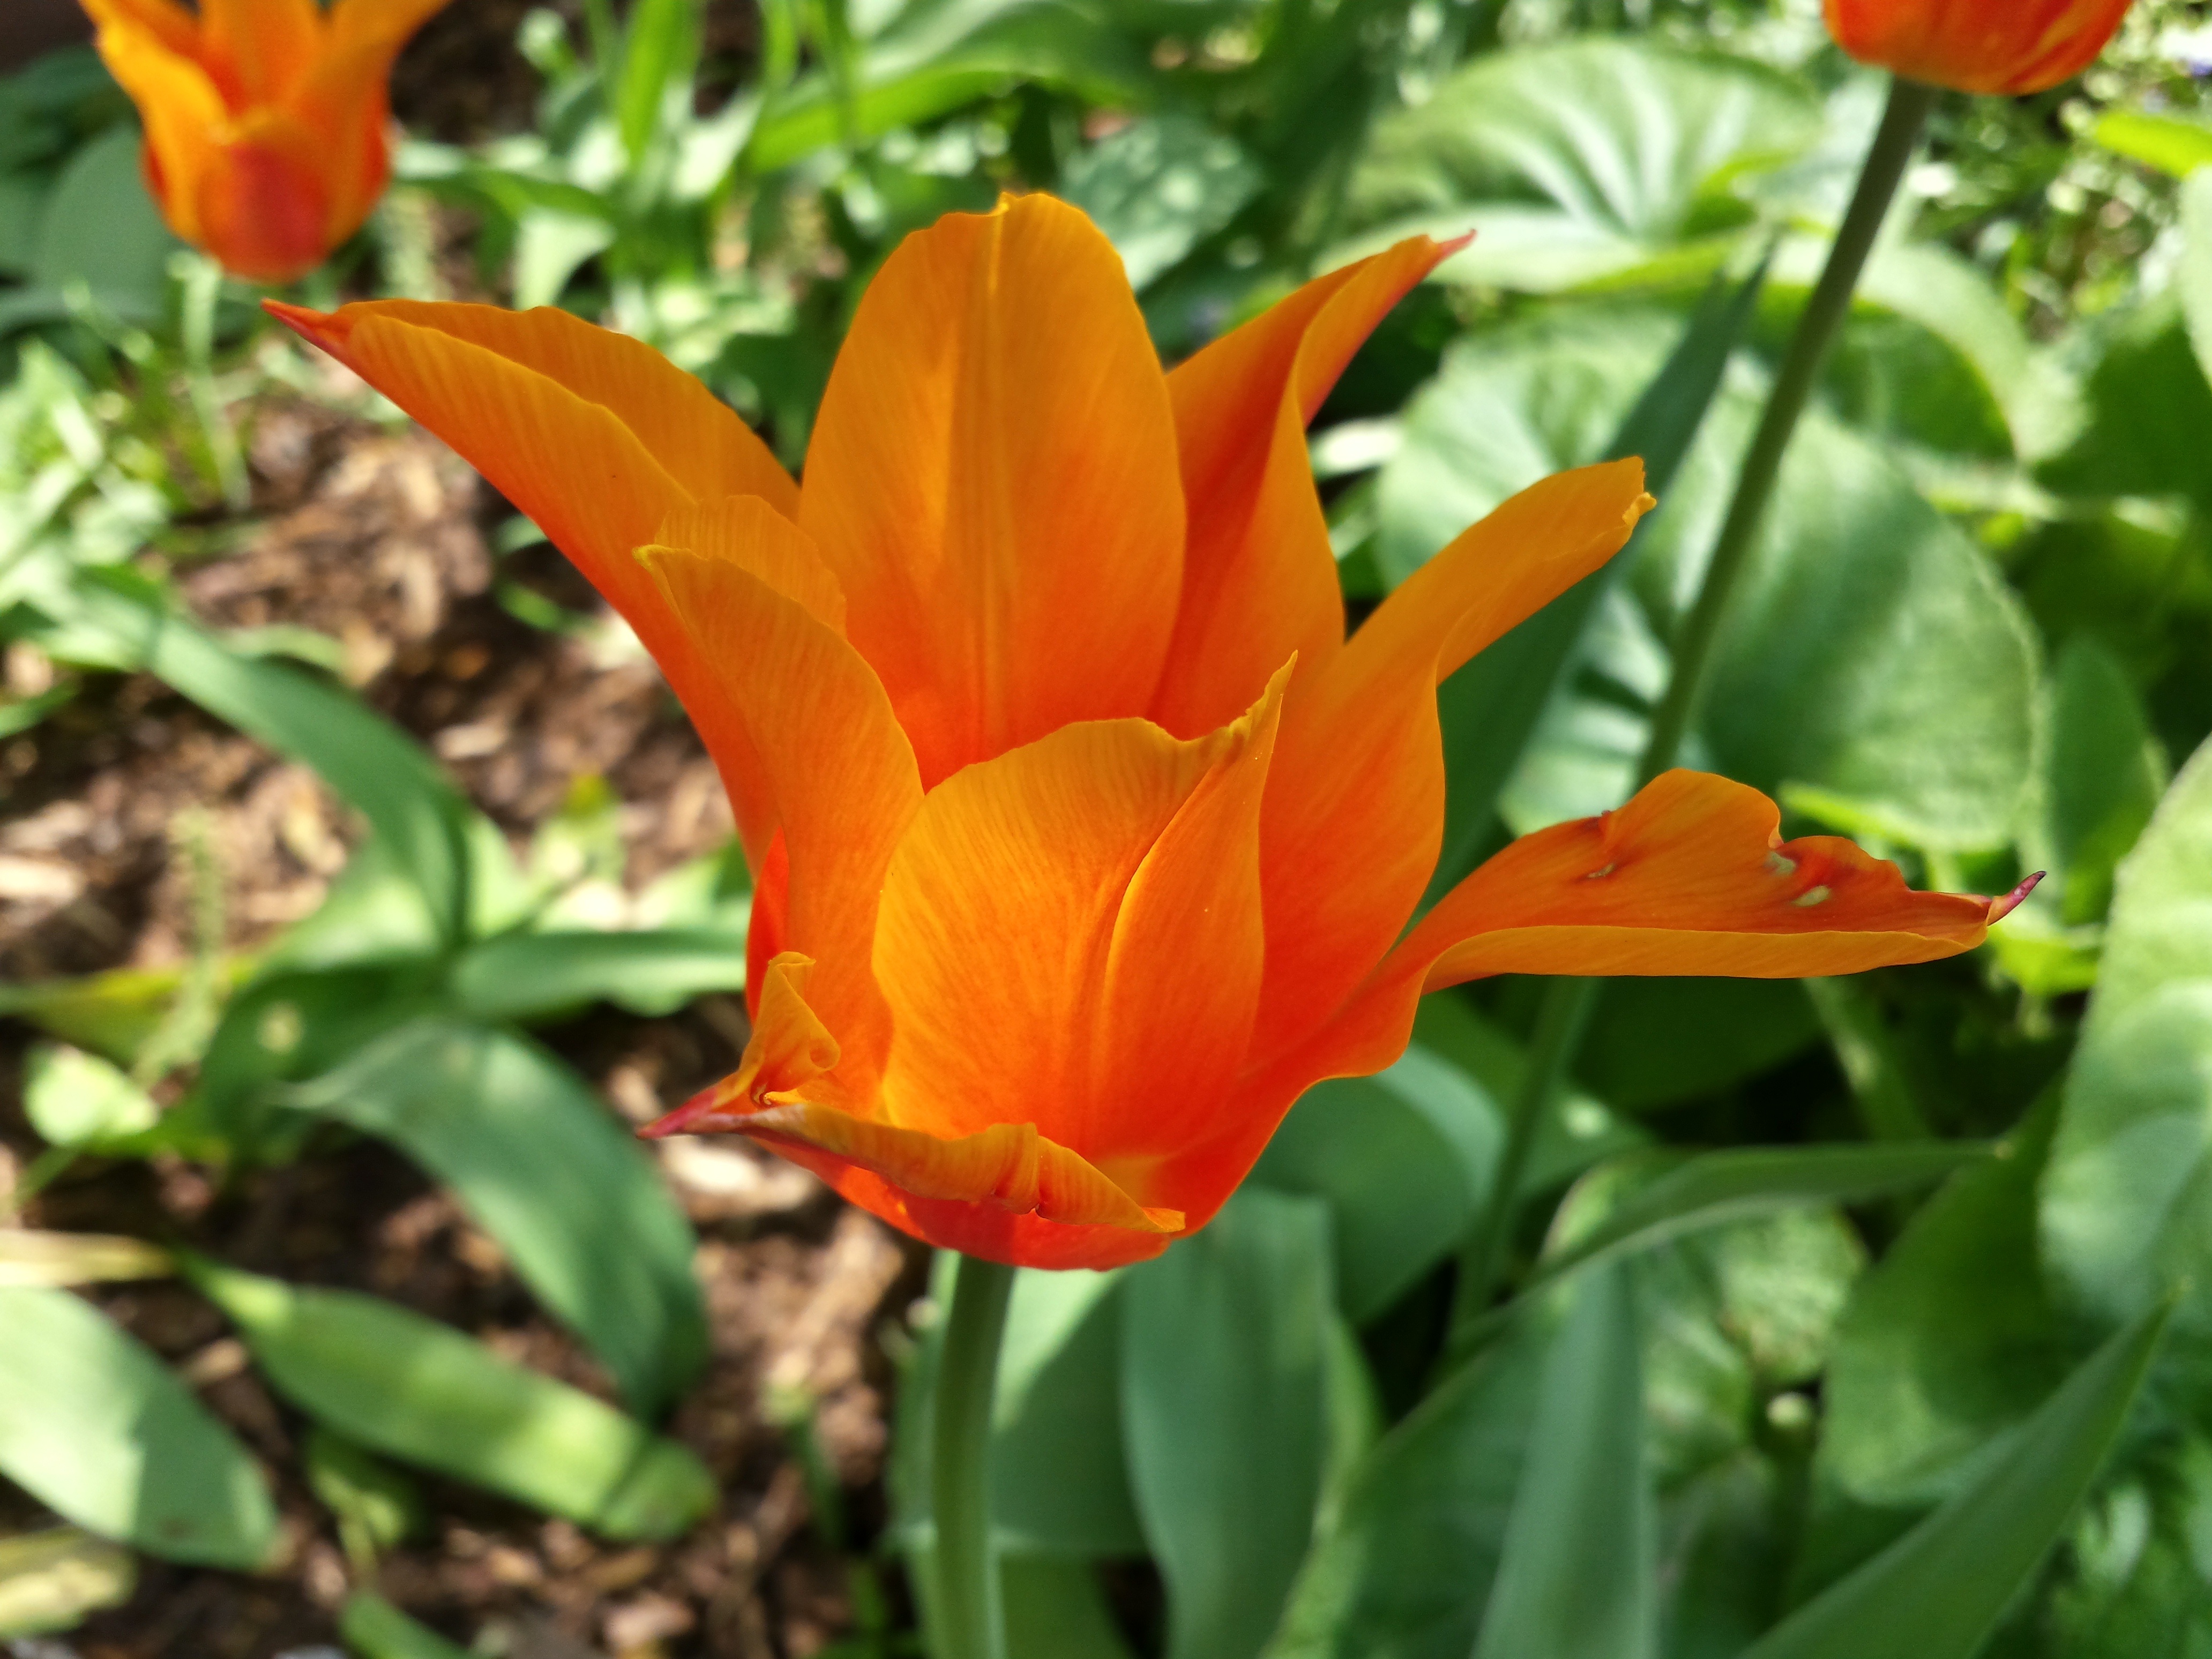
nature, blossom, plant, flower, petal, bloom, tulip, orange, spring, botany, yellow, close, flora, wild flower, wildflower, lily, spring flower, macro photography, orange flower, tulpenbluete, flowering plant, orange lily, orange tulip, plant stem, land plant